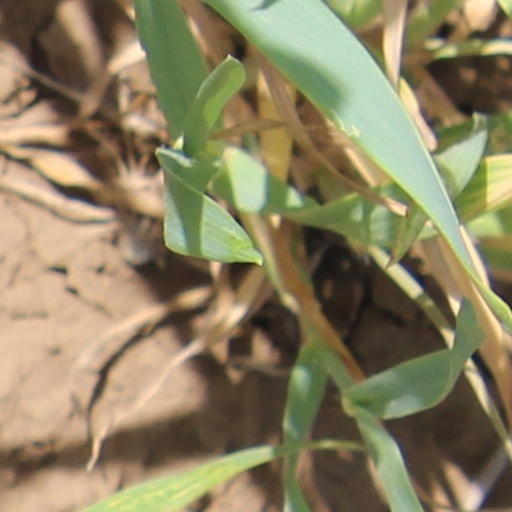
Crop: wheat